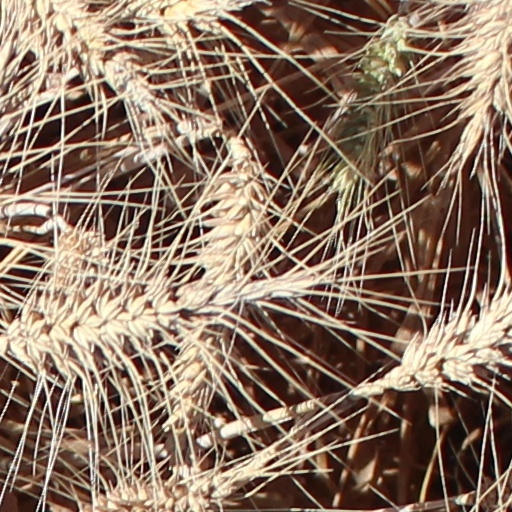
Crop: wheat